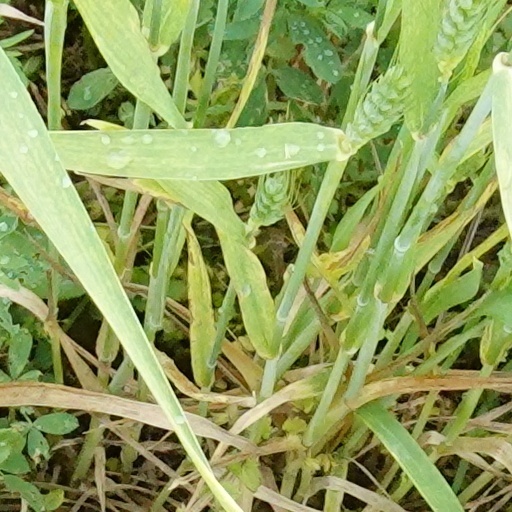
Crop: wheat